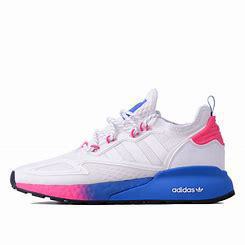
Brand: Adidas
Model: ZX 2K